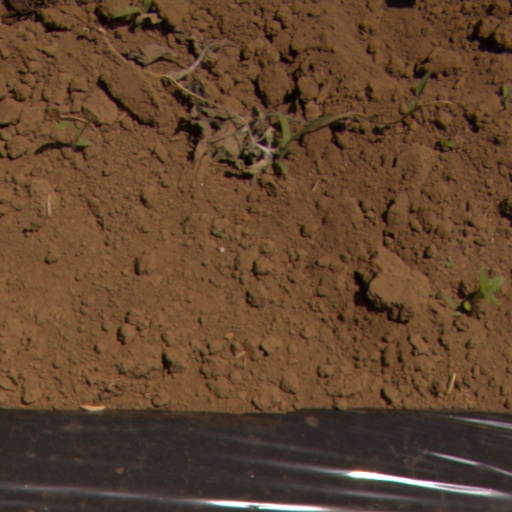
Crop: Jerusalem artichoke